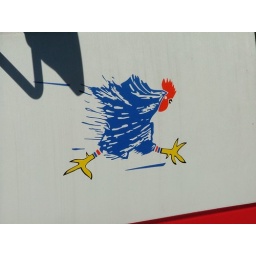
&lt;b&gt;Running away&lt;/b&gt; Logo on a spit van door, at the Wednesday market in Clairvaux-les-lacs in the Jura.